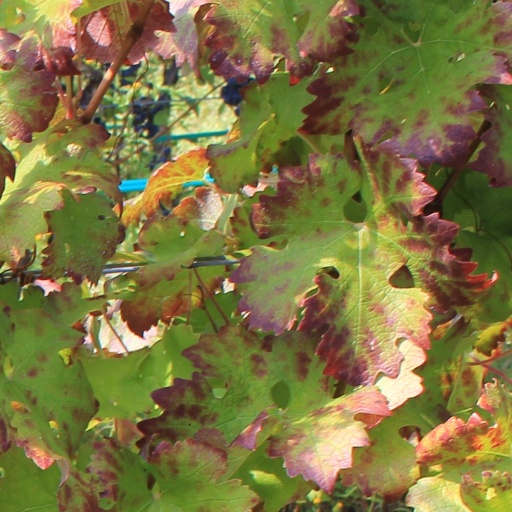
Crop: grape